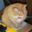
Label: cat